Vault protector coin

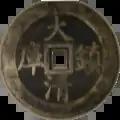
A Da-Qing Zhenku (大清鎮庫) vault protector coin of the Qing dynasty

Following the expansion of Qing rule into the Central Plain in 1644, the empire established new mints in Beijing. Almost immediately did the Qing start imitating Ming dynasty coinage, including vault protector coins. Two central government mints were opened in Beijing and they began to cast the Shunzhi Tongbao (順治通寶) cash coins closely modeled after the cash coins of the preceding Ming dynasty. A special Shunzhi Tongbao vault protector coin was cast that was 6 centimeters in diameter and contained the Manchu reverse inscription "Boo Yuwan". Another variant of this vault protector coin exists which has the Chinese character "工" on the right side next to its square centre hole on its reverse side.